Bad Genius

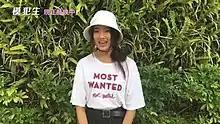
Lead actress Chutimon, a fashion model, made her film debut in "Bad Genius".

The film's main cast was relatively inexperienced—none of the four young main actors had had film roles in a major studio production prior to 2017. Lead actress Chutimon Chuengcharoensukying, a fashion model, made her film acting debut as Lynn. Chanon Santinatornkul played the role of Bank, and Pat and Grace were played by Teeradon Supapunpinyo and Eisaya Hosuwan, respectively. (Teeradon and Eisaya had past TV acting experience, and Chanon had appeared in a few indie films as well.) According to Nattawut, casting for the four main actors took a long time before arriving at the four final choices, who were virtually perfect fits for their roles. He was so impressed with their work that he allowed them considerable room for improvisation during filming. The chemistry underlying Lynn and Bank's relationship, for example, was unscripted, and part of Pat's sales pitch speech was ad-libbed by Teeradon.